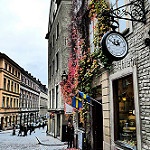
Scene: Outdoor